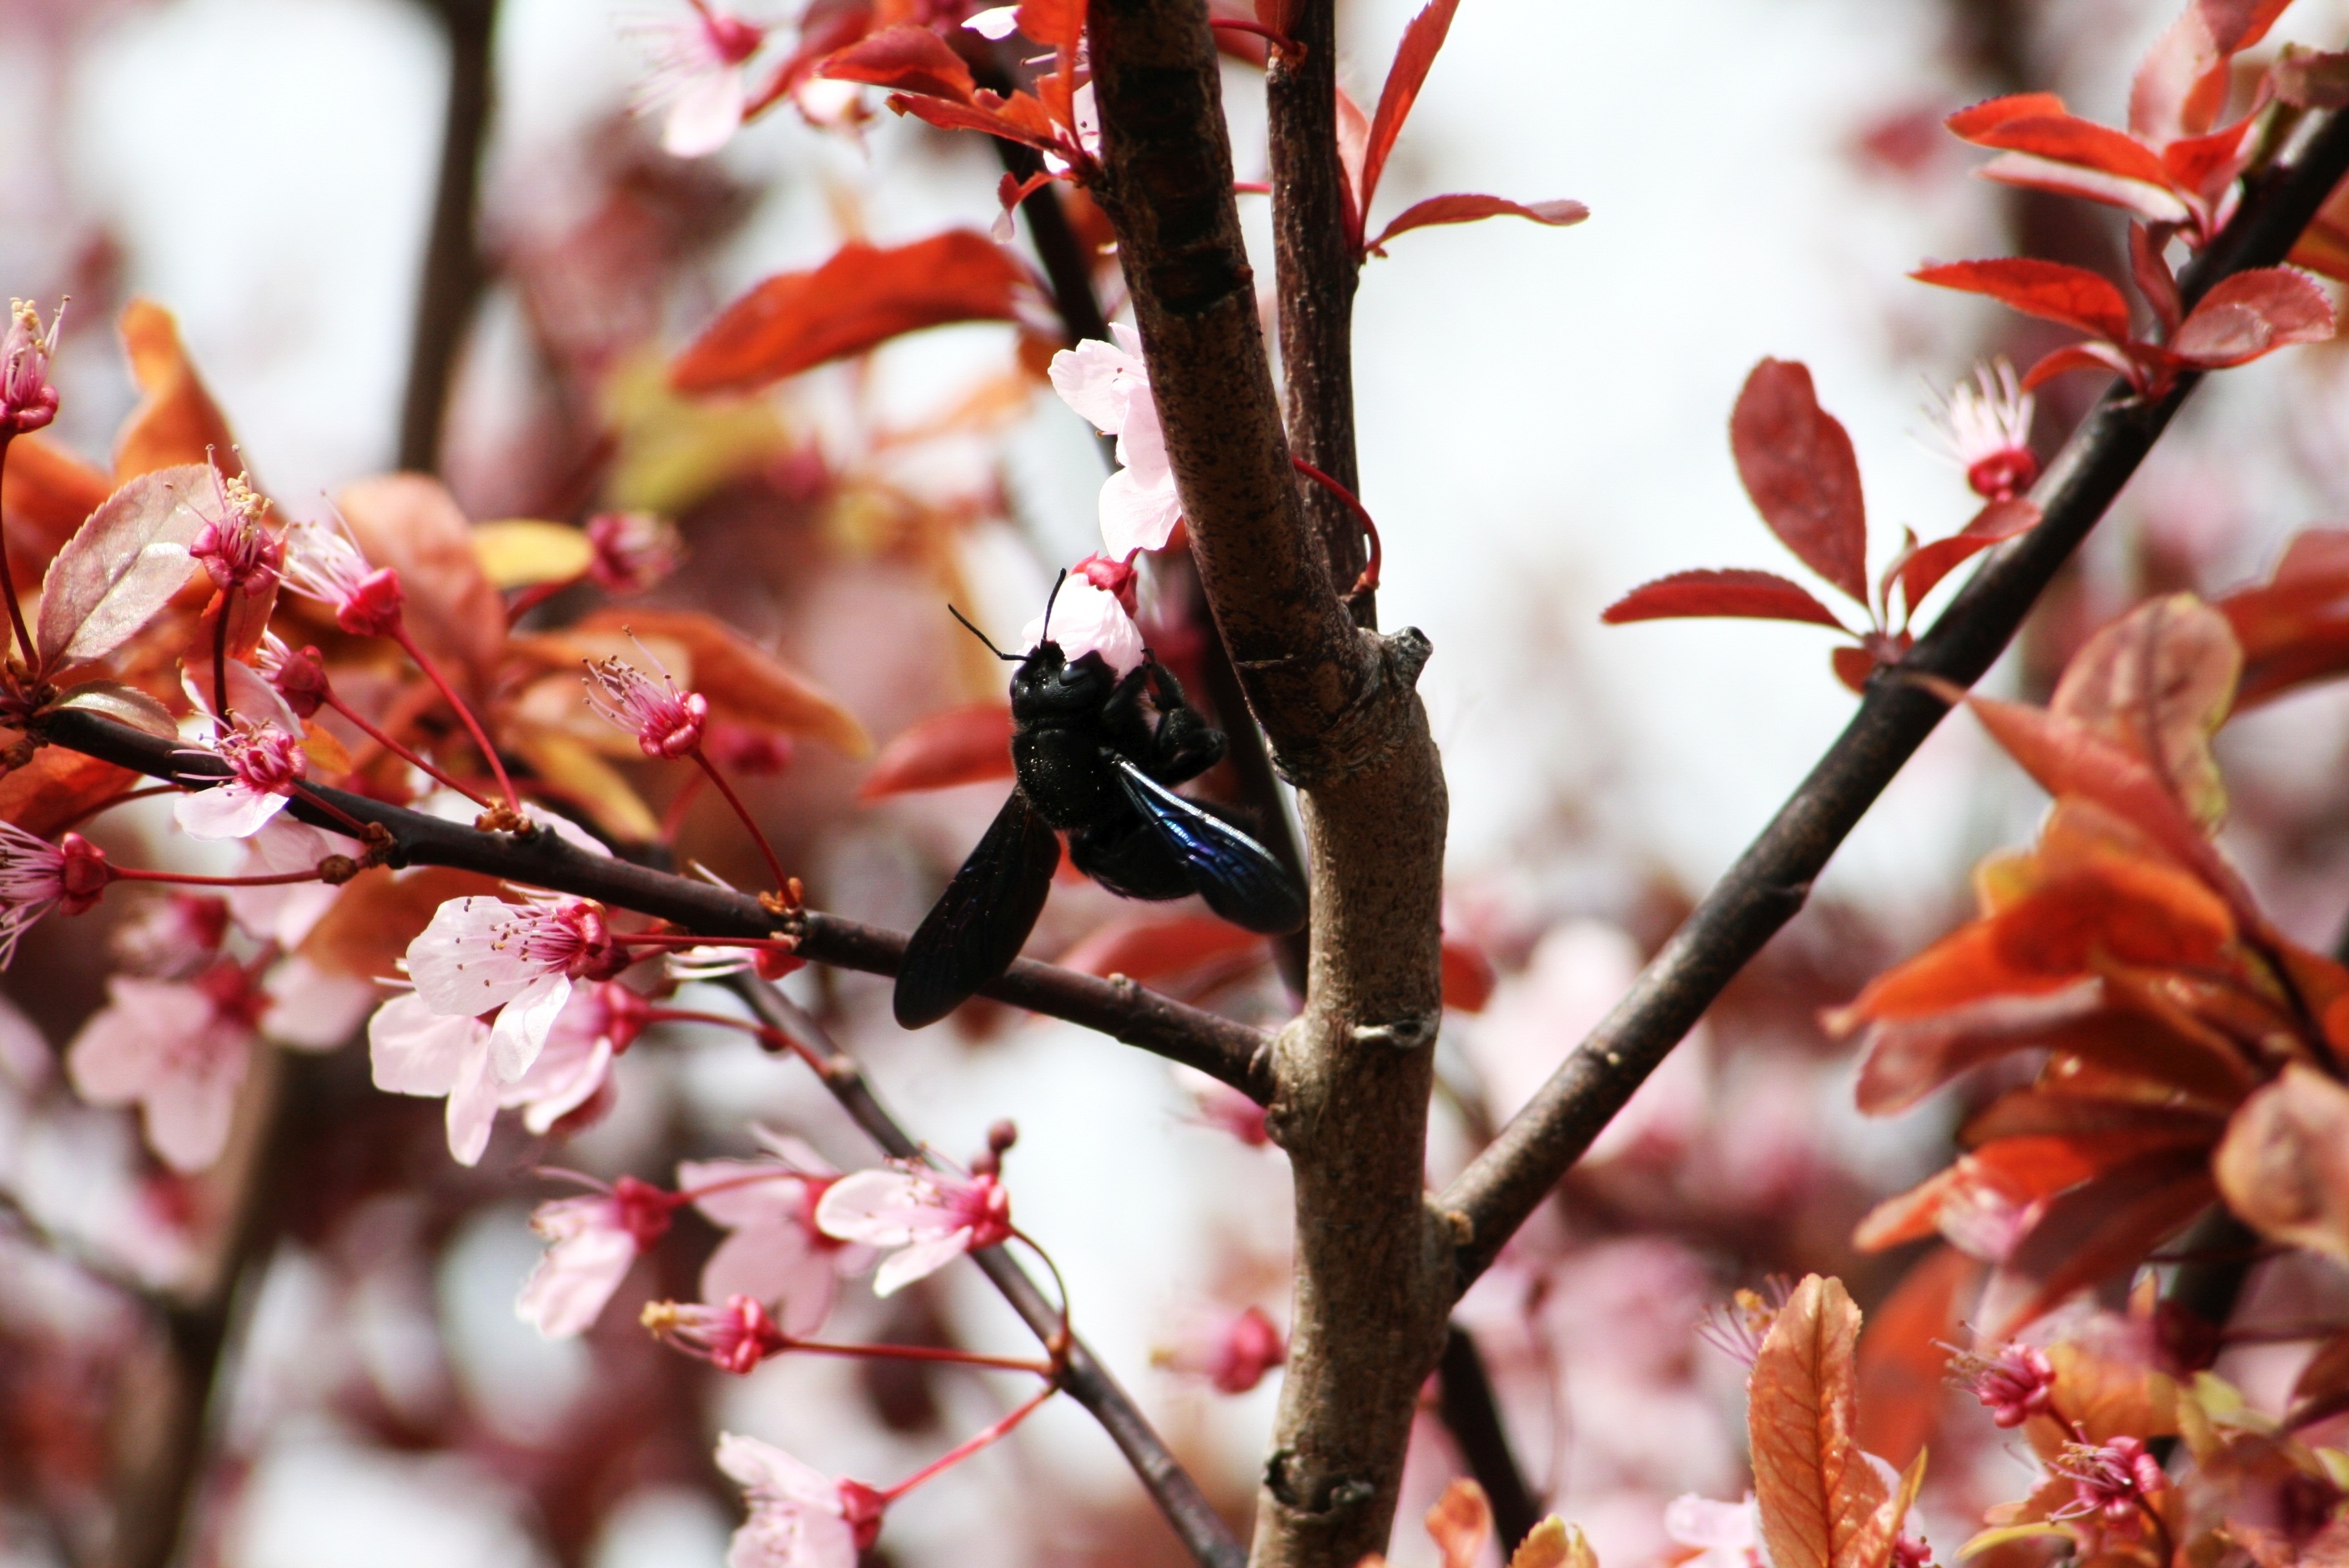
tree, nature, branch, blossom, plant, wood, leaf, flower, petal, fly, bush, food, spring, red, produce, insect, autumn, botany, black, garden, pink, flora, season, twig, flowers, close up, macro photography, flowering plant, land plant